Aviation in the New York metropolitan area

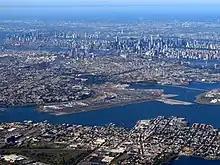
Aerial view of LaGuardia Airport with Manhattan in the background in September 2016

Opened in 1928, Newark Liberty International Airport (EWR) is considered the first major commercial airport in North America. Amelia Earhart dedicated the Newark Metropolitan Airport Administration Building in 1935. It is the fifth busiest international air gateway. From 2003, Newark became the terminus of the world's longest non-stop scheduled airline route, Continental's service to Hong Kong by United Airlines and Cathay Pacific in 2014 respectively.